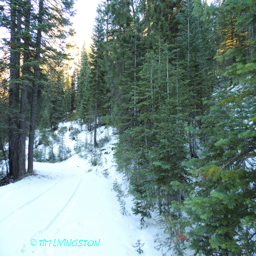
one of those trees was growing in the ditch next to the road .